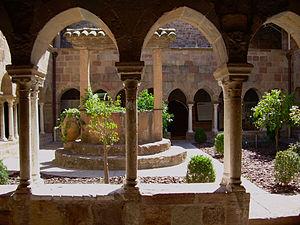
Cloître de la Cathédrale Saint-Léonce, Fréjus, France
La cathédrale Saint-Léonce de Fréjus est une cathédrale catholique romaine située dans le centre historique de Fréjus, dans le département du Var. Elle est classée Monument historique depuis 1862.
Fréjus est une commune française située dans le département du Var, en région Provence-Alpes-Côte d’Azur.